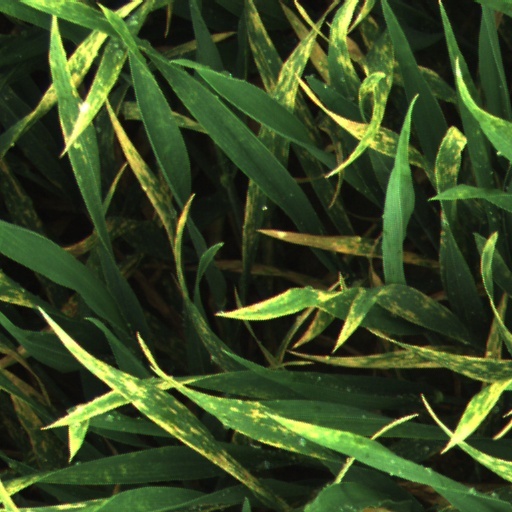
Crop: wheat